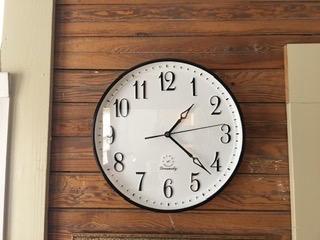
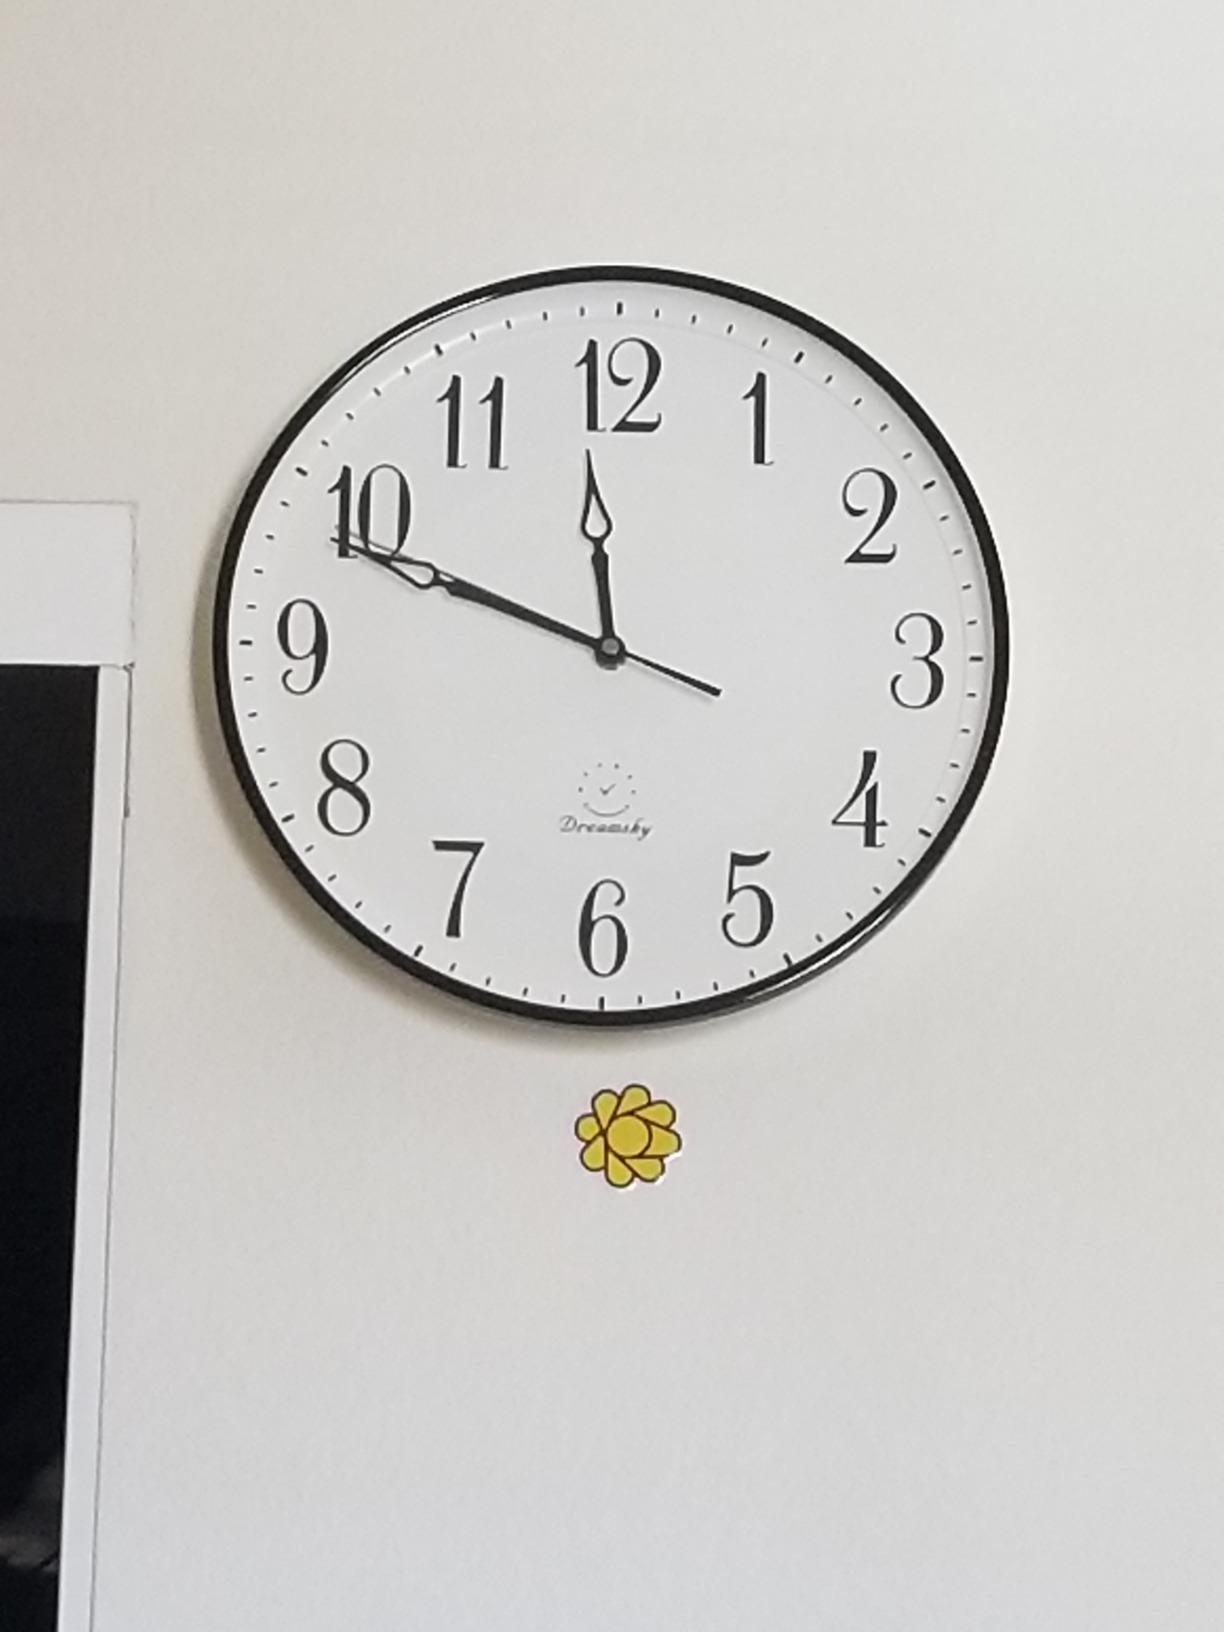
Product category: clock
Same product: yes